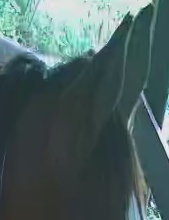
Face region: ears (position_of_ears)
Pain indicator: not_present